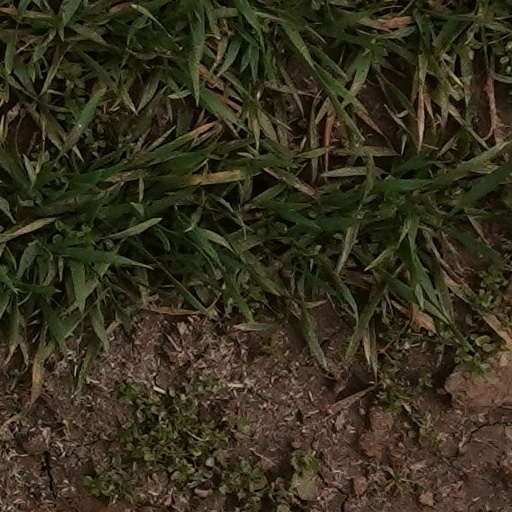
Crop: wheat